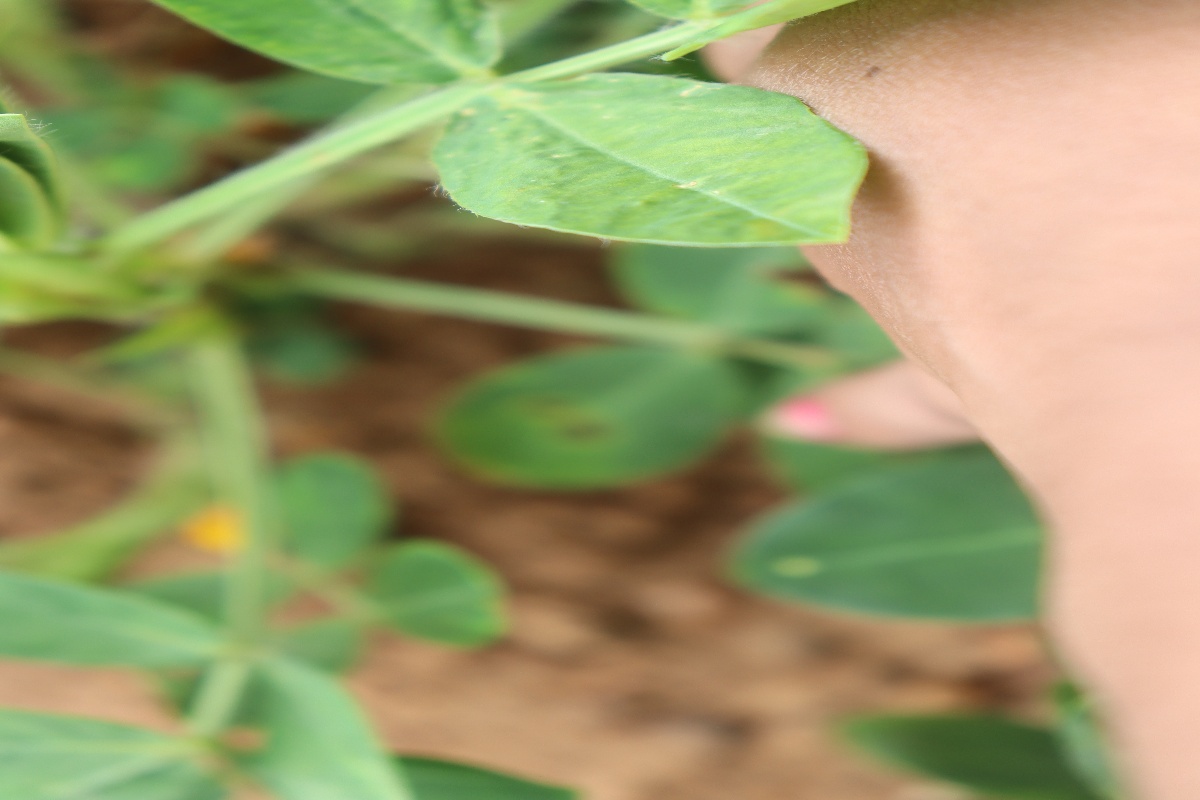
Label: healthy leaf